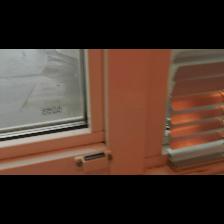
Label: NonHuman